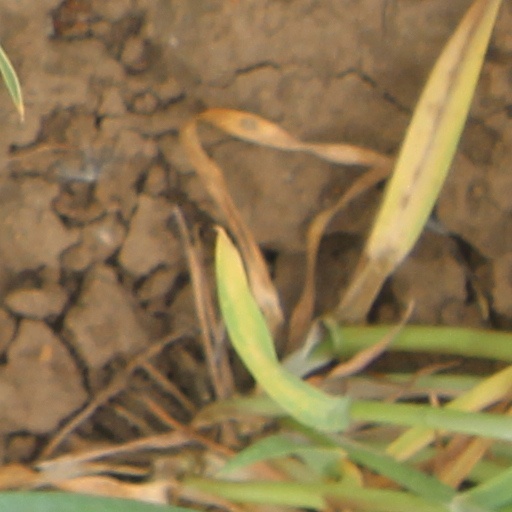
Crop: wheat